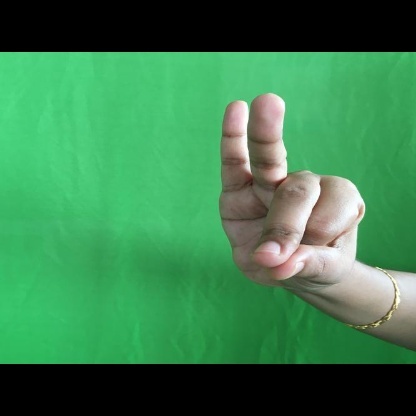
Mudra: Bramaram